Vallavanukku Vallavan

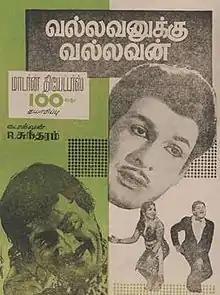
Poster

Vallavanukku Vallavan is a 1965 Indian Tamil-language action thriller film, directed by R. Sundaram, son of T. R. Sundaram, and written by A. L. Narayanan. Music was by Vedha. It has an ensemble cast including Gemini Ganesan, Thangavelu, Manohar, Ashokan, Ramadas, Manimala and Manorama. The film was Modern Theatres' 100th film, and is a remake of the 1963 Hindi film "Ustadon Ke Ustad".